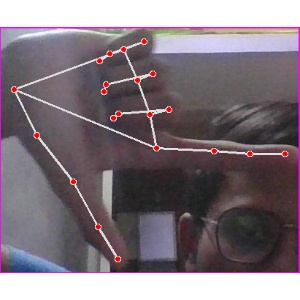
अक्षर: ख